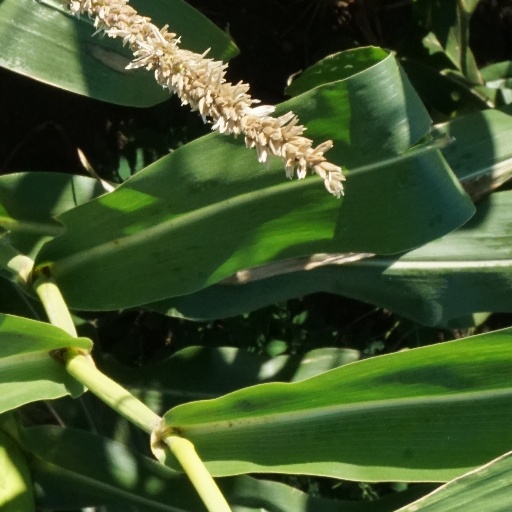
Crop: maize; corn